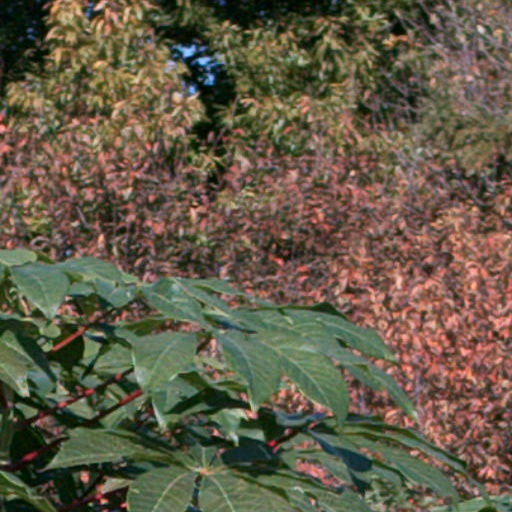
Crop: cassava